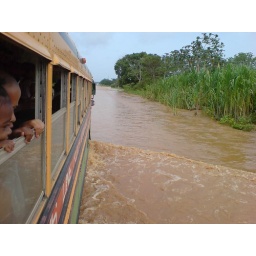
The water made it up to the red line. People were losing it! Photo by Sam Higgins